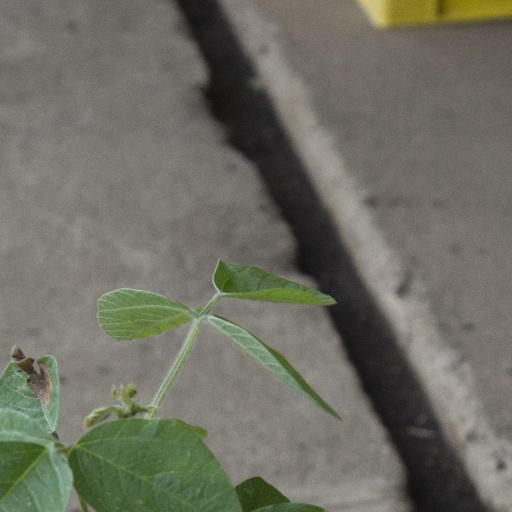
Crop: soybean